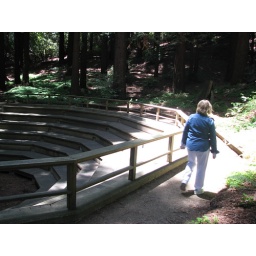
a bird in the forest